Neodymium magnet

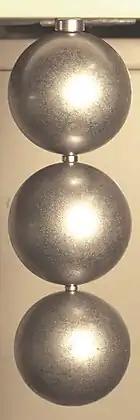
Neodymium magnets (small cylinders) lifting steel spheres. Such magnets can lift thousands of times their own weight.

A neodymium magnet (also known as NdFeB, NIB or Neo magnet) is a permanent magnet made from an alloy of neodymium, iron, and boron that forms the NdFeB tetragonal crystalline structure. They are the most widely used type of rare-earth magnet.